Border and Coast Guard Academy, Finland

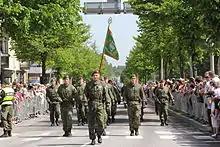
Border and Coast Guard Academy honor guard on parade

The Border and Coast Guard Academy (Finnish: "Raja- ja merivartiokoulu", Swedish: "Gräns- och sjöbevakningsskolan") is a nationally and internationally networking institution for border security and maritime SAR education and research within the Finnish Border Guard. The activities of the Border and Coast Guard Academy are divided between two education centres located in Otaniemi, Espoo and Imatra.